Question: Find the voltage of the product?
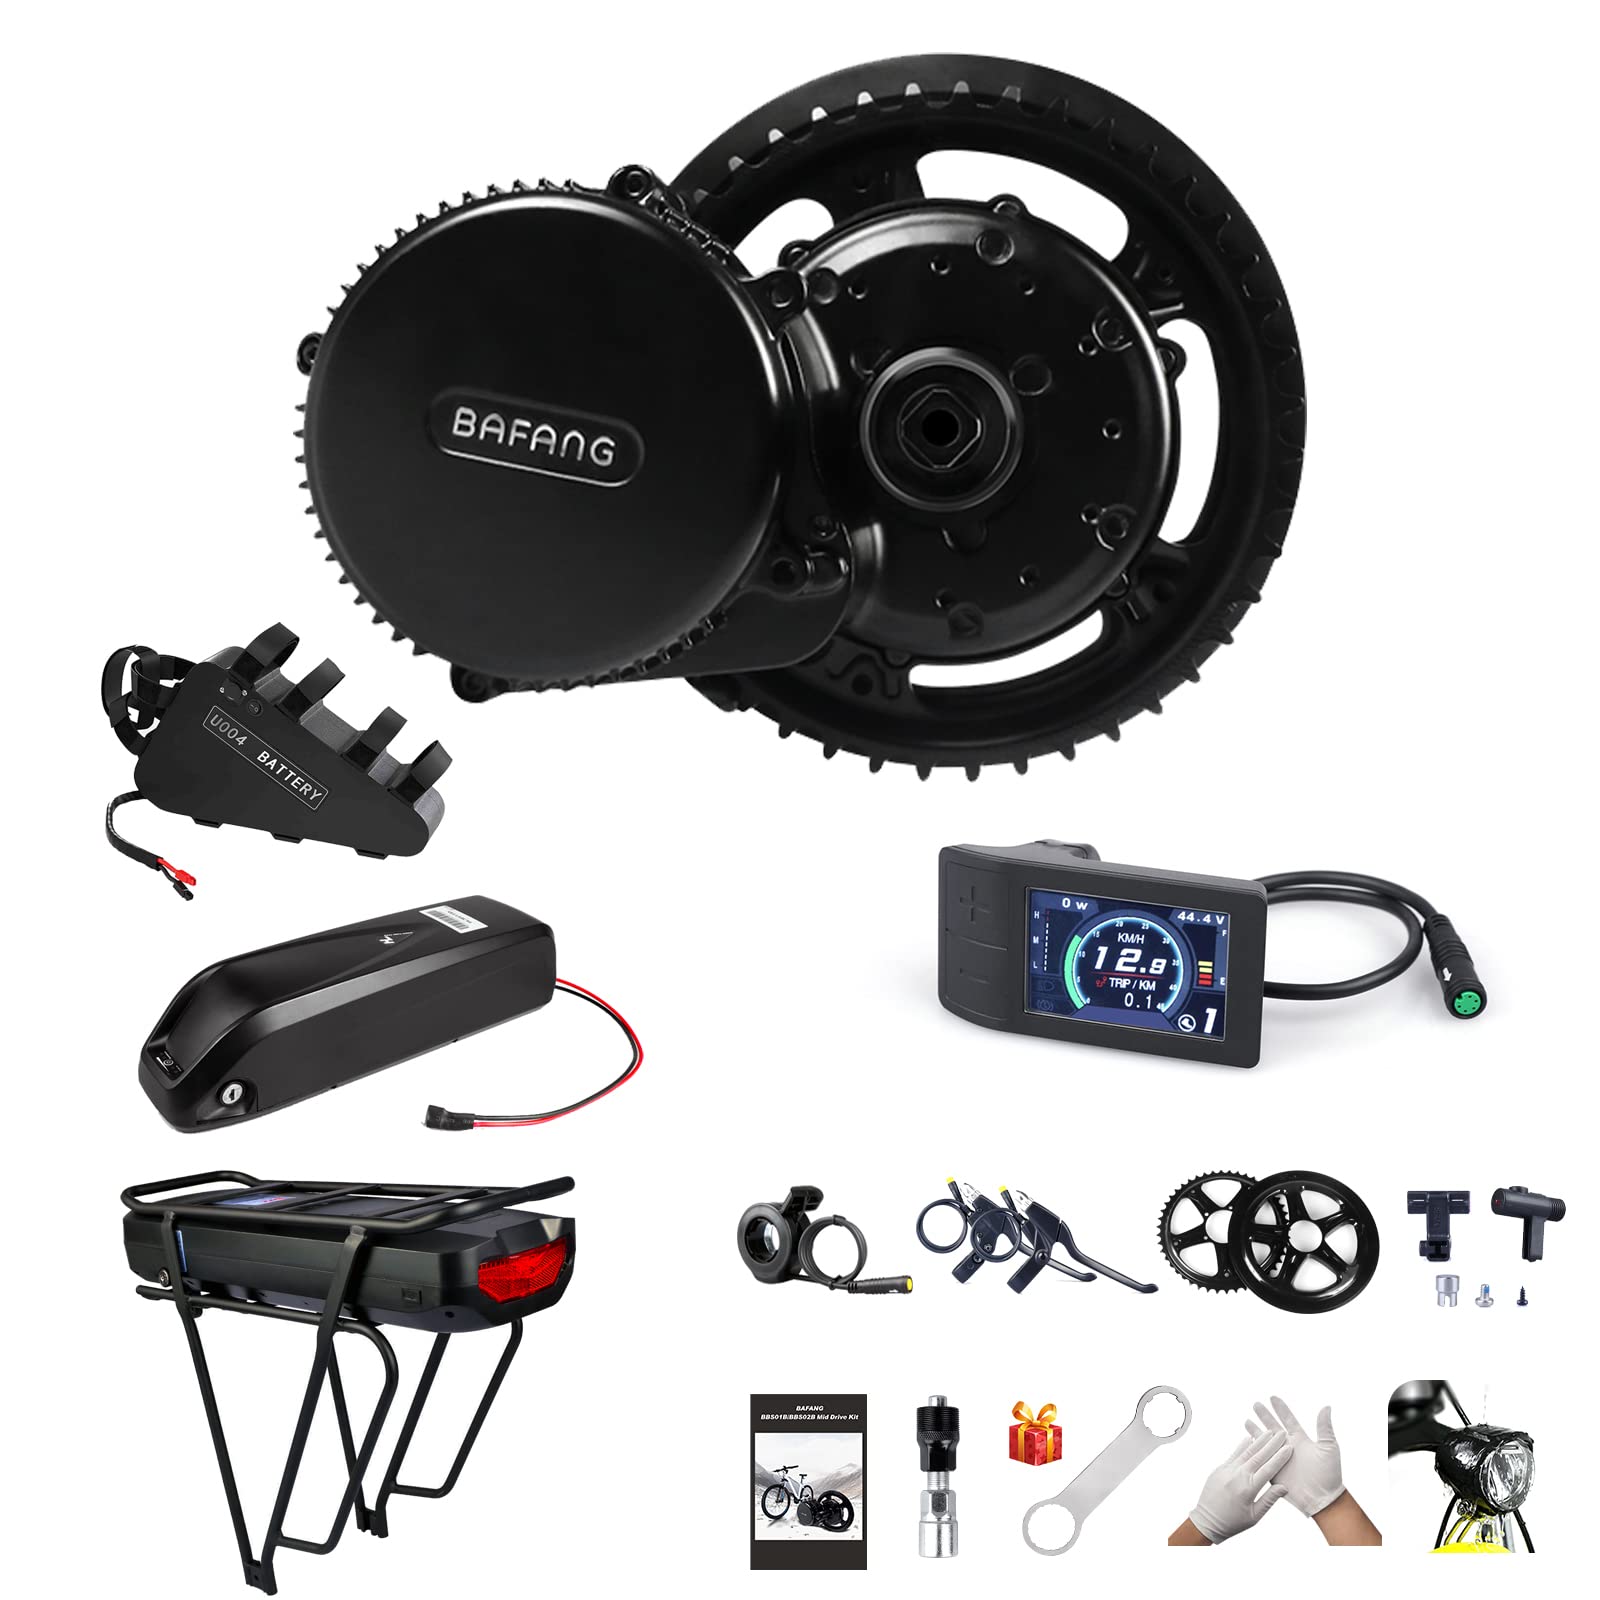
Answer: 44.4 volt